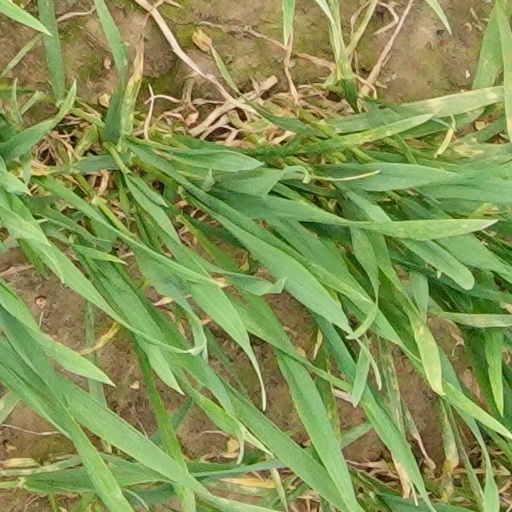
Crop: wheat